Farsund Airport, Lista

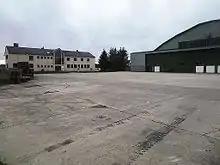
Hangar and redeveloped building

With Braathens' withdrawal, both Nordsjøfly and Norving skirmished to apply for a concession. Nordsjøfly was awarded the privilege. Norving bought Nordsjøfly in 1982 and incorporated it into its operations, taking over the Farsund route. Busy Bee and Norving applied to operate services from Stavanger to Sandefjord Airport, Torp and Skien Airport, Geiteryggen, respectively. Both were granted their requests, on the condition they make a stop-over at Lista. Busy Bee protested by not starting the route, while Norving started flying in May 1983 with a Cessna Conquest. The route was terminated in February 1988 when Norving pulled out of all scheduled services in Southern Norway.